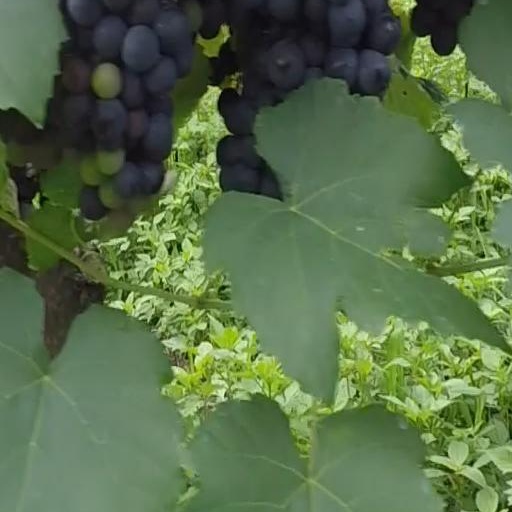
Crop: grape